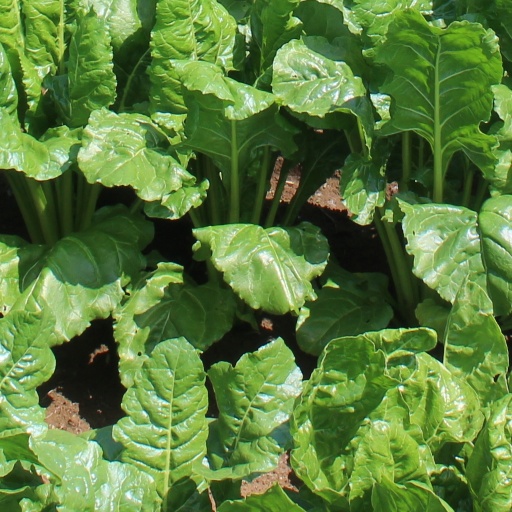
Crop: sugar beet